Miraflores Altarpiece

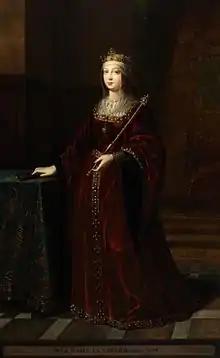
Posthumous portrait of Queen Isabel of Castile. Her father John II knew Jan van Eyck who had died by the time the painting was commissioned. Instead, John enlisted van der Weyden. It is believed that Isabel was so impressed by the work that she, in turn, commissioned a copy (now in New York) from a member of van der Weyden's workshop or a follower.

Two nearly identical but slightly smaller copies survive, in the Metropolitan Museum of Art, New York and in the Royal Chapel of Granada. This Berlin original comes from the collection of Isabella I of Castile and was long thought to be the original of the two. As late as 1956, art historian Max Friedlænder wrote that "since the Granada version became known, the Berlin replica has been ignored as of no importance. The Berlin altarpiece is unusually well-preserved; it is in some respects inferior to the Granada work but can hardly be other than an extremely careful and highly successful workshop replica." More recent studies of the under-drawing and paint show that the Granada/New York version was executed after the Berlin panels, while dendrochronological examination of the oak carried out in 1982 dates it after 1492; van der Weyden is known to have died in 1464. Study of the Berlin work reveals a heartwood ring from 1406 and approximates a felling date for the timber in the early 1420s.